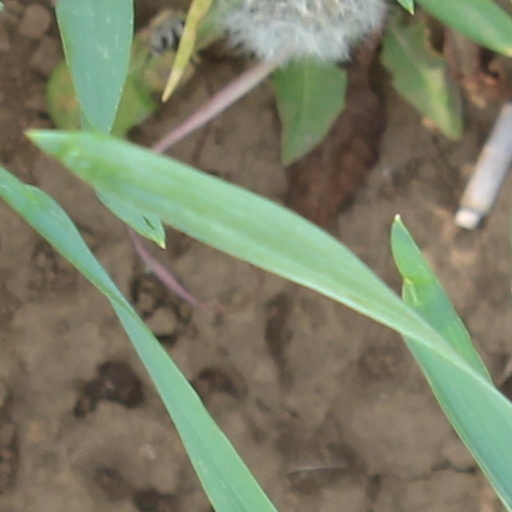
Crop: wheat